John Carey (courtier)

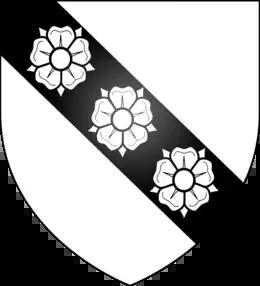
Arms of Cary: "Argent, on a bend sable three roses of the field"

Sir John Cary (or Carey) (c. 1491 – 1552), of Pleshey in Essex, was a courtier to King Henry VIII, whom he served as a Groom of the Privy Chamber, and of whom he was a third cousin, both being 4th in descent from John Beaufort, 1st Earl of Somerset (1371-1410).